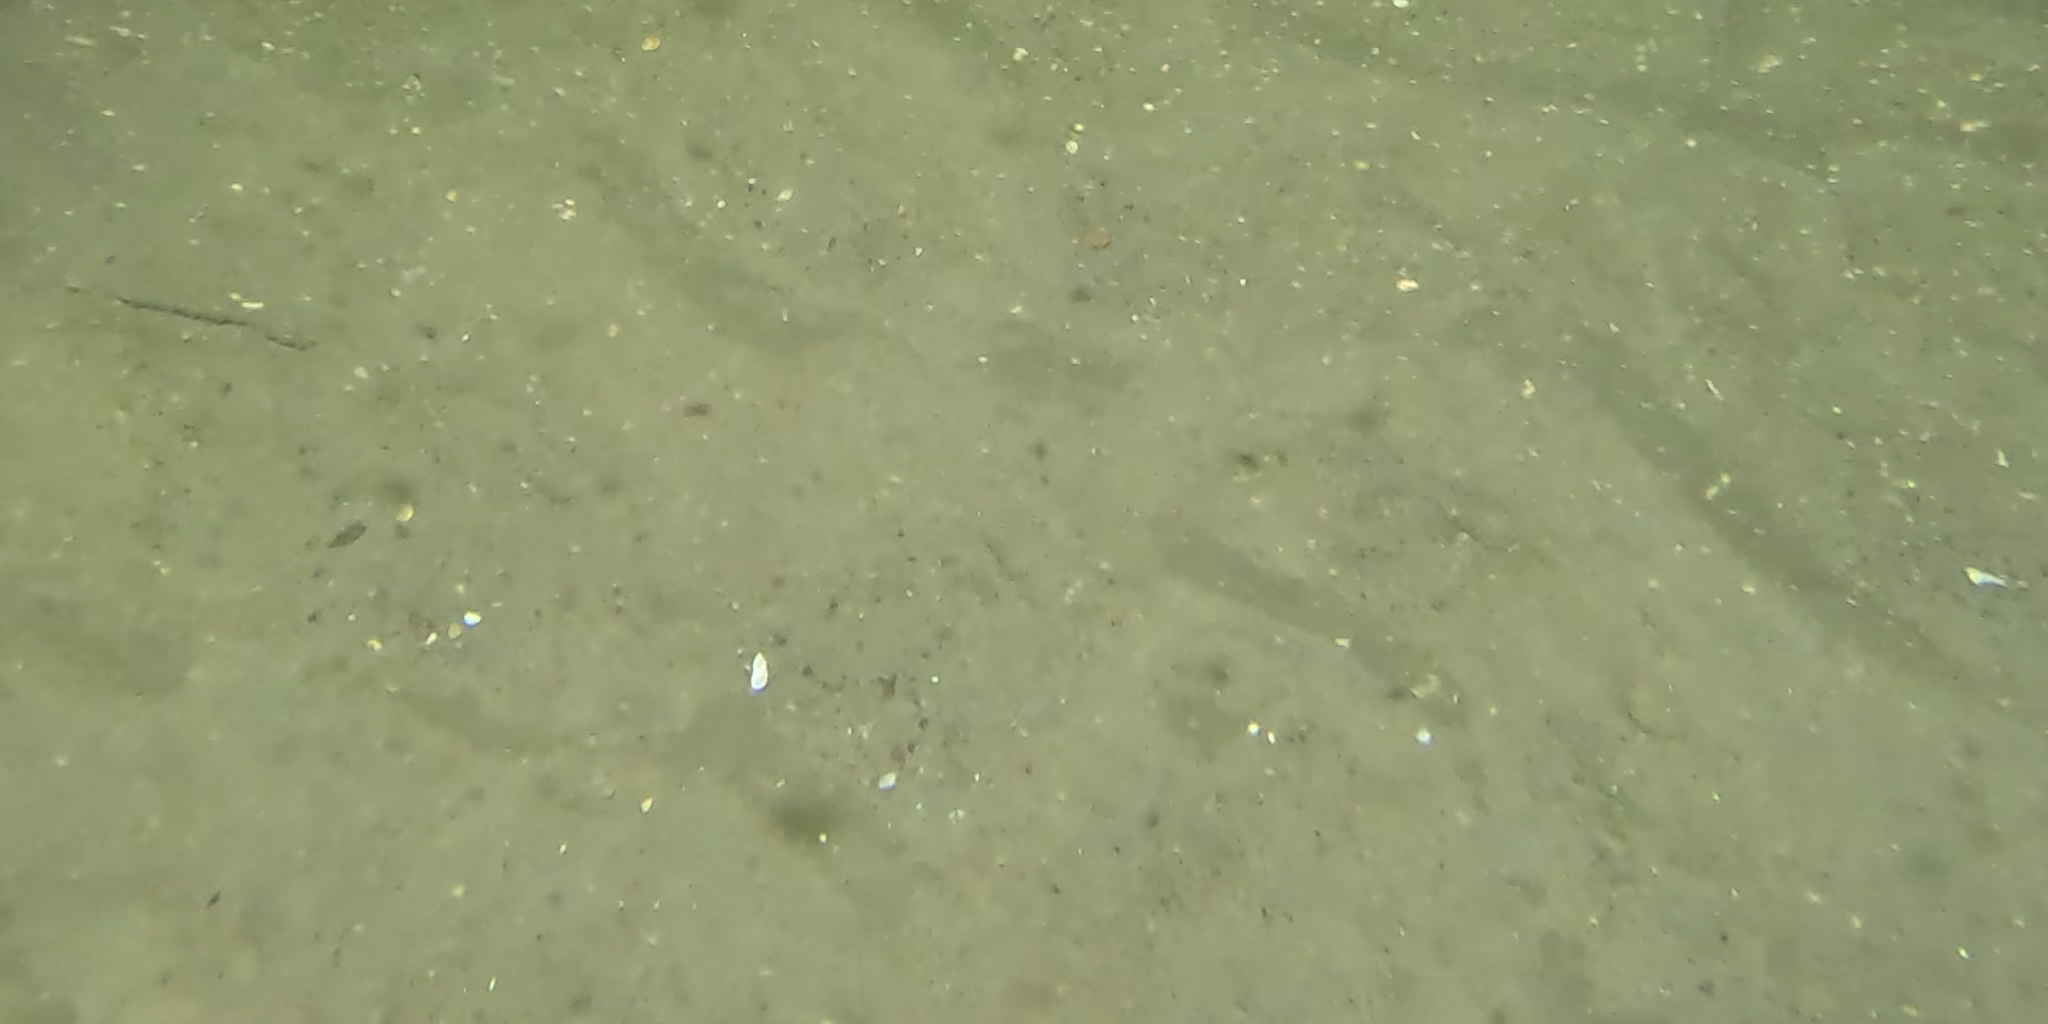
Seabed habitat: sand